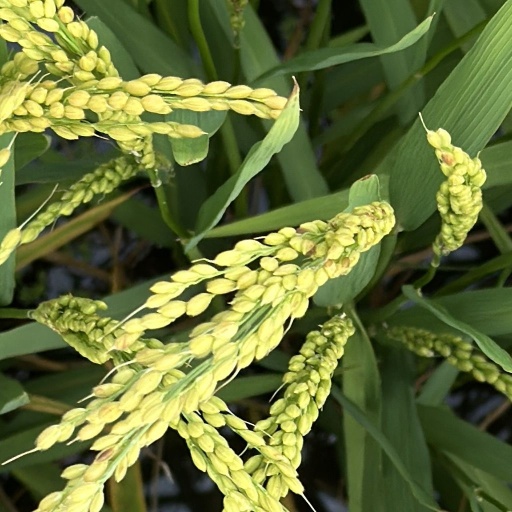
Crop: rice